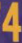
Number: 4